Christiane Huth

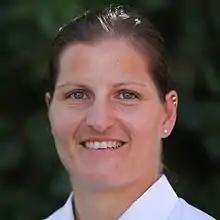
Christiane Huth in 2014

Christiane Huth (born 12 September 1980, Suhl, East Germany) is a German rower. She competed at the 2008 Summer Olympics, where she won a silver medal in double sculls.